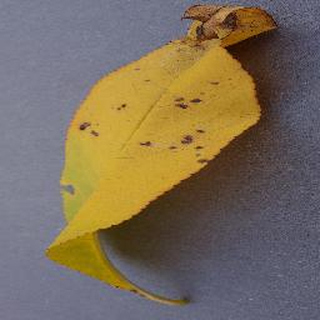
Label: peach_bacterial_spot